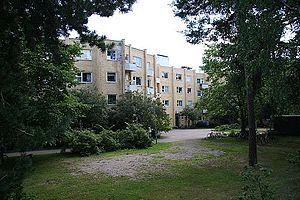
L'immeuble serpentin est un immeuble long et sinueux d'appartements construit dans le quartier Käpylä à Helsinki en Finlande.
Yrjö Lorenzo Lindegren est un architecte finlandais.